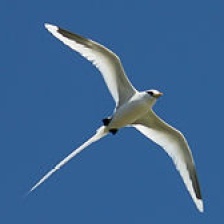
Species: WHITE TAILED TROPIC
Scientific name: PHAETHON LEPTURUS